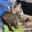
Label: cat